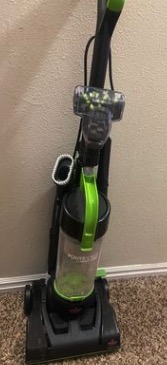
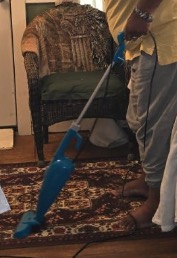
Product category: items_vacuum
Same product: no